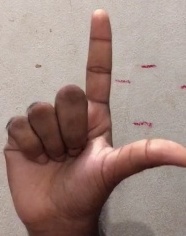
ASL sign: L